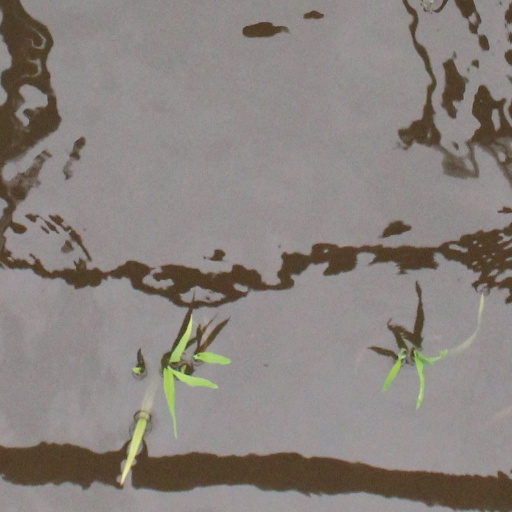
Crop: rice